British American Racing

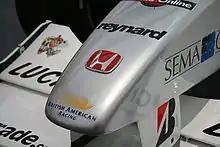
The team had Reynard chassis and Honda engines (although in the maiden season they used Supertecs instead)

On 23 July 1998, BAR announced the signing of 1997 World Champion Jacques Villeneuve away from Williams with a lucrative contract for the 1999 season. Pollock had managed Villeneuve throughout his racing career. Villeneuve was joined by F1 rookie Ricardo Zonta. The car's chassis was built by Reynard Motorsport at a new factory in Brackley and was powered by Supertec (rebadged Renault) engines.